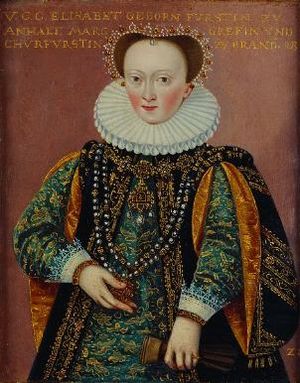
Elisabeth af Anhalt (1563-1607)
Kurfyrstinde Elisabeth
Elisabeth af Anhalt var en tysk prinsesse, der var kurfyrstinde af Brandenburg fra 1577 til 1598. Hun var datter af Fyrst Joachim Ernst af Anhalt og gift med Kurfyrst Johan Georg af Brandenburg.